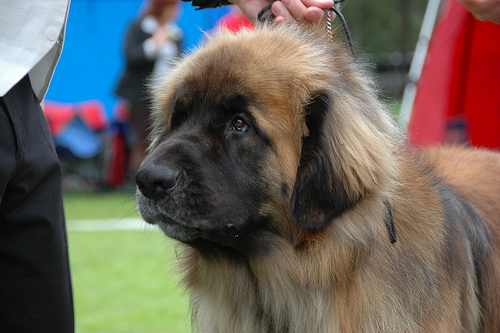
Breed: leonberger